Proto-Indo-European mythology

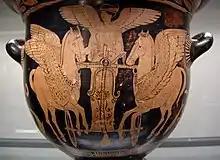
Eos in her chariot flying over the sea, red-figure krater from South Italy, 430–420 BC, Staatliche Antikensammlungen, Munich.

The archaic Proto-Indo-European language (4500–4000) had a two-gender system which originally distinguished words between animate and inanimate, a system used to separate a common term from its deified synonym. For instance, "fire" as an active principle was (Latin "ignis"; Sanskrit "Agní"), while the inanimate, physical entity was (Greek "pyr"; English "fire"). During this period, Proto-Indo-European beliefs were still animistic and their language did not yet make formal distinctions between masculine and feminine, although it is likely that each deity was already conceived as either male or female. Most of the goddesses attested in later Indo-European mythologies come from pre-Indo-European deities eventually assimilated into the various pantheons following the migrations, like the Greek Athena, the Roman Juno, the Irish Medb, or the Iranian Anahita. Diversely personified, they were frequently seen as fulfilling multiple functions, while Proto-Indo-European goddesses shared a lack of personification and narrow functionalities as a general characteristic. The most well-attested female Indo-European deities include , the Dawn, , the Earth, and , the Sun.